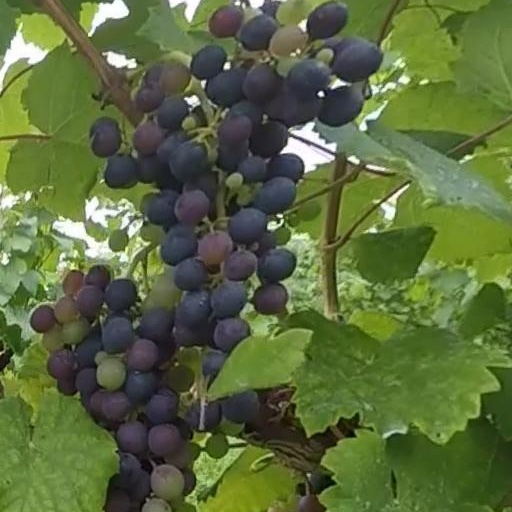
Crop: grape